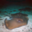
Label: ray